Aden Robleh Awaleh

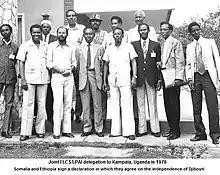
Aden in the joint FLCS-LPAI delegation to Kampala in 1976

A book written by Awaleh, "Djibouti: Key to the Red Sea" ("Djibouti Clef de la Mer Rouge"), was published in February 1986. He clandestinely left Djibouti in May 1986 and went into exile in France. As an exiled opposition leader, he founded the Djiboutian National Movement for the Establishment of Democracy and the Union of Democratic Movements while in France. In Djibouti, he was accused of "attempting to destabilize the government and murder senior officials" and was sentenced "in absentia" to life in prison on September 7, 1986, along with two others.